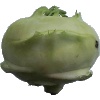
Label: Kohlrabi 1